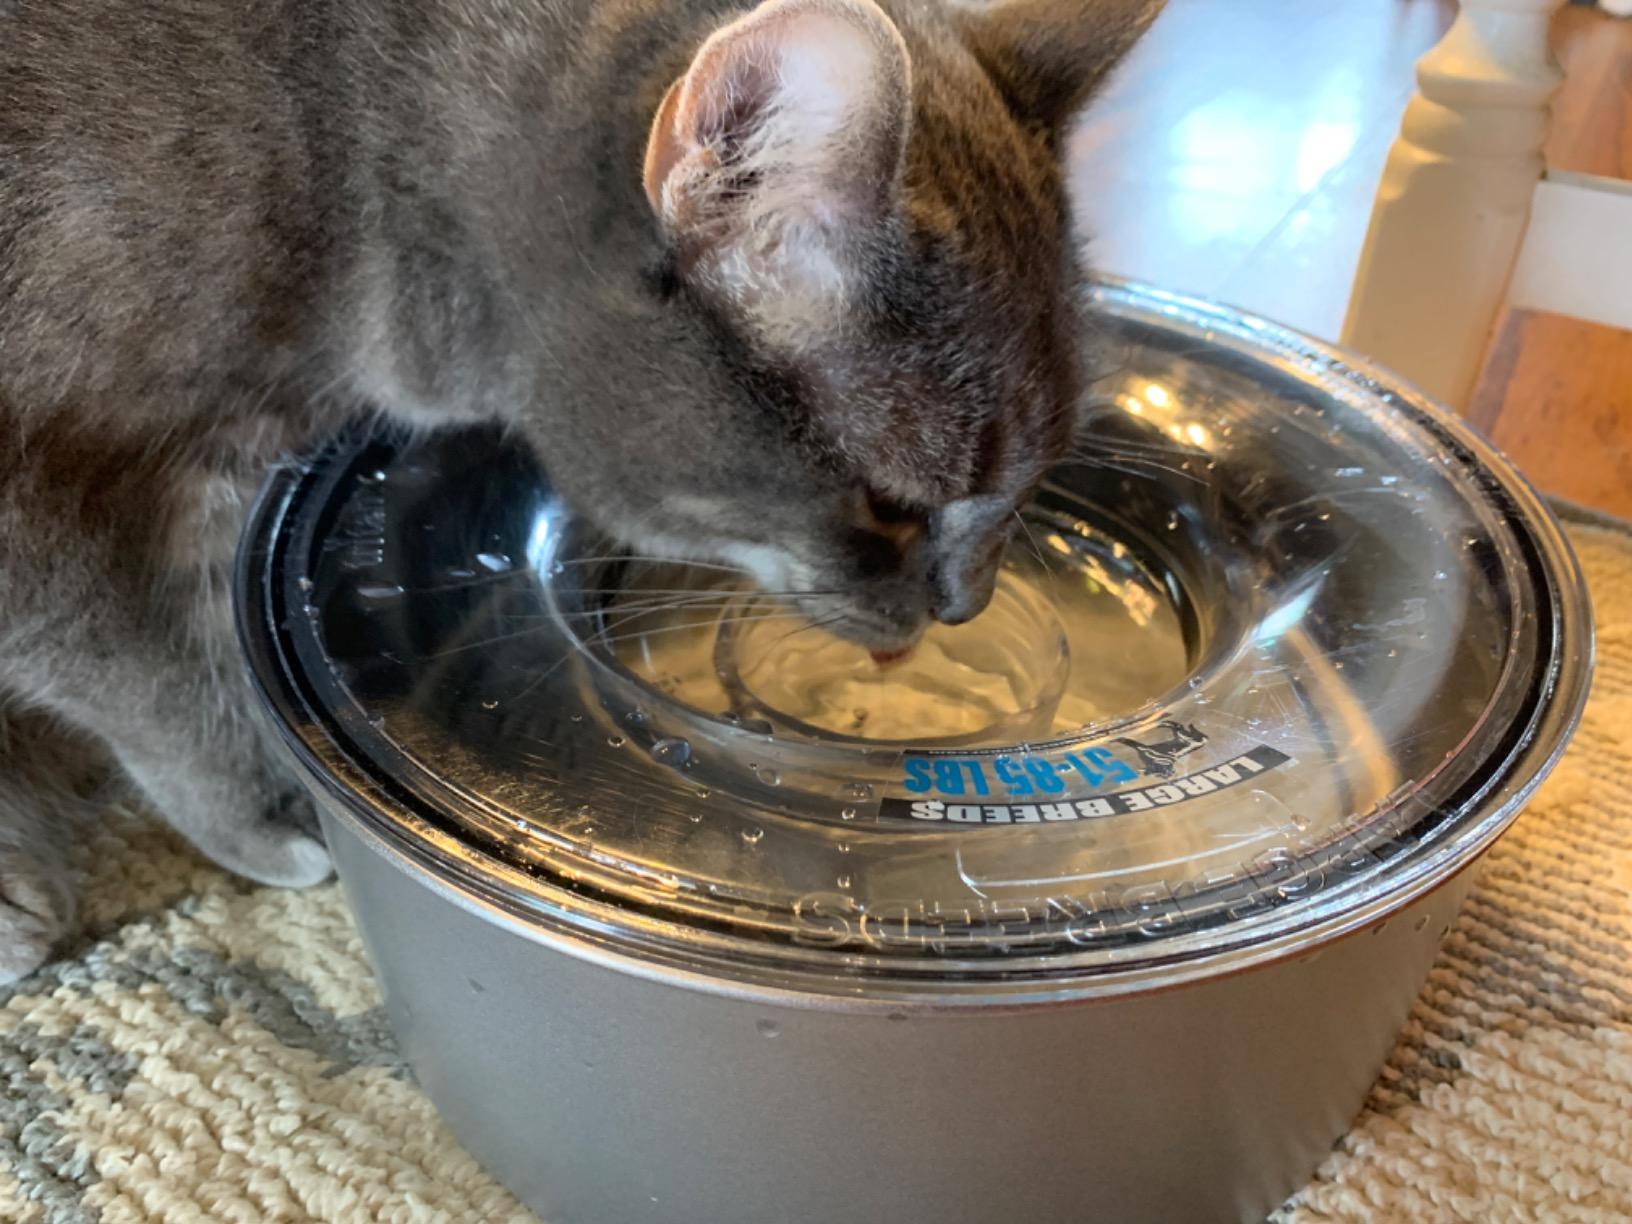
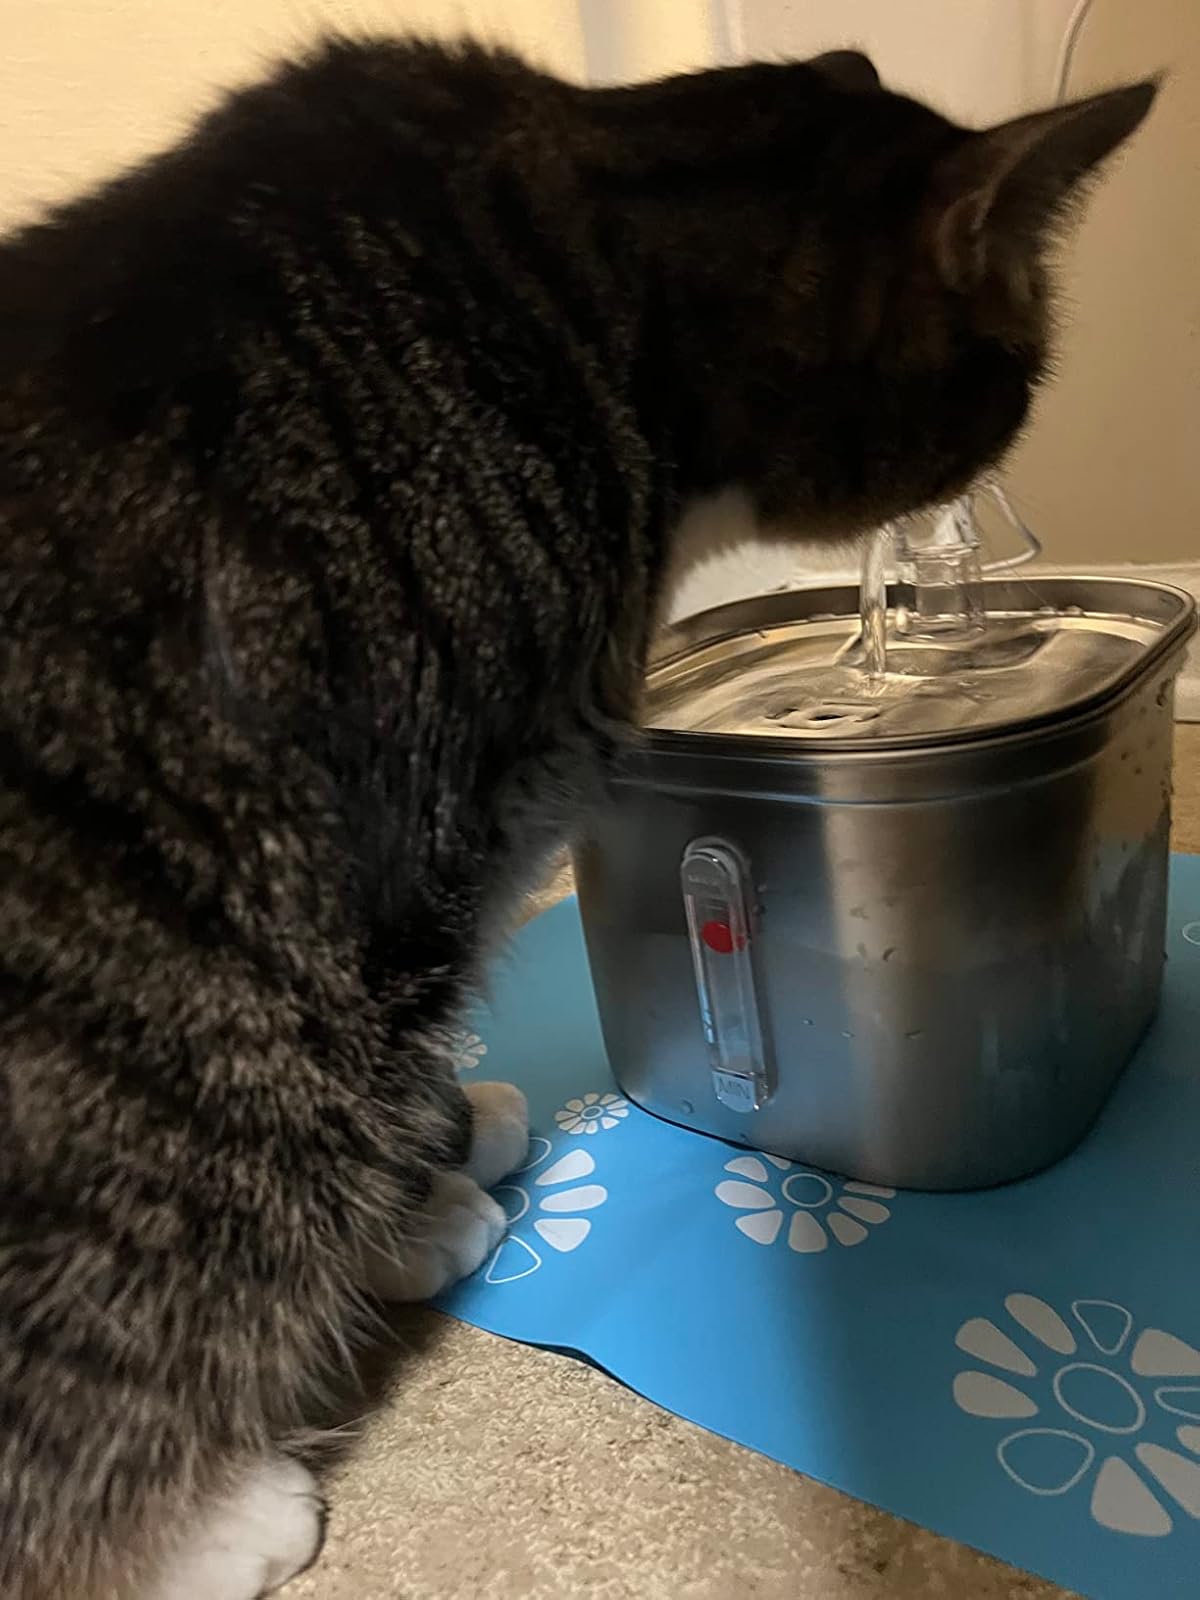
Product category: items_bowl
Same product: no